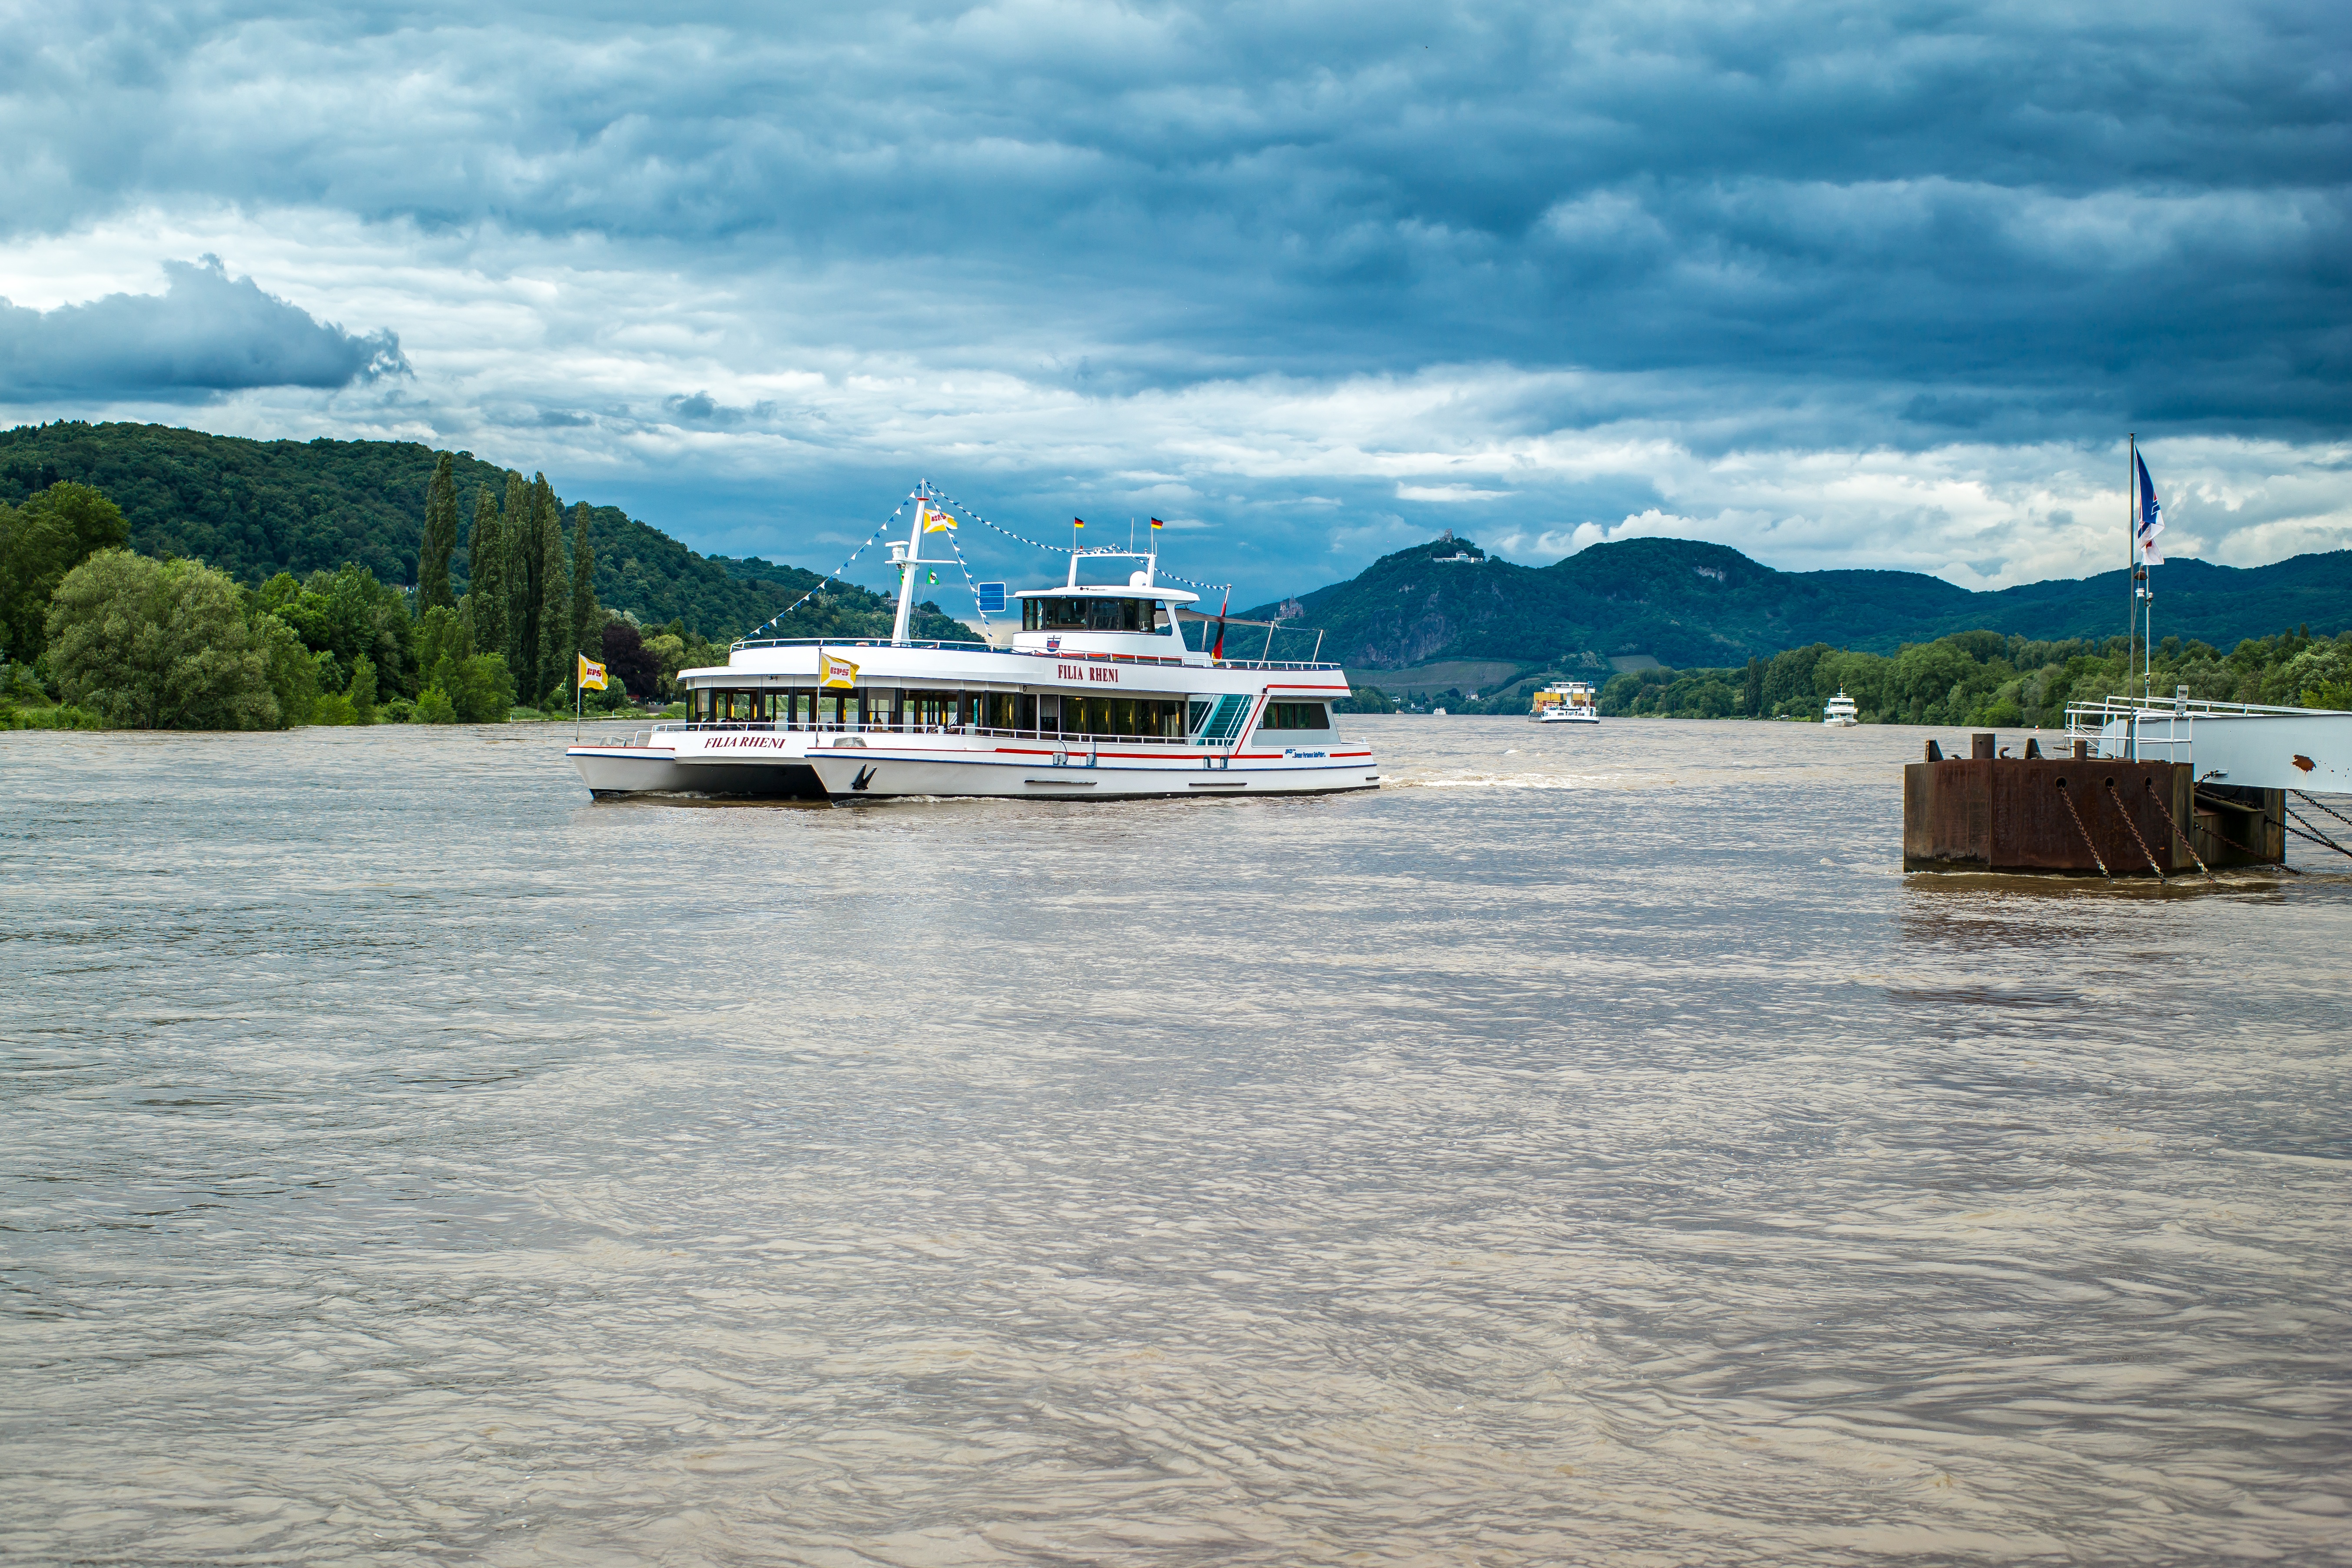
sea, coast, water, boat, river, ship, vacation, vehicle, yacht, bay, ferry, clouds, boating, shipping, watercraft, rhine, siebengebirge, passenger transport, passenger ship, dragon rock